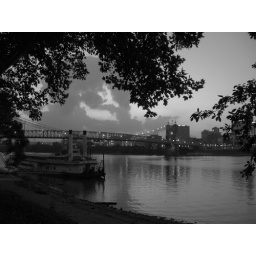
bridge in black and white